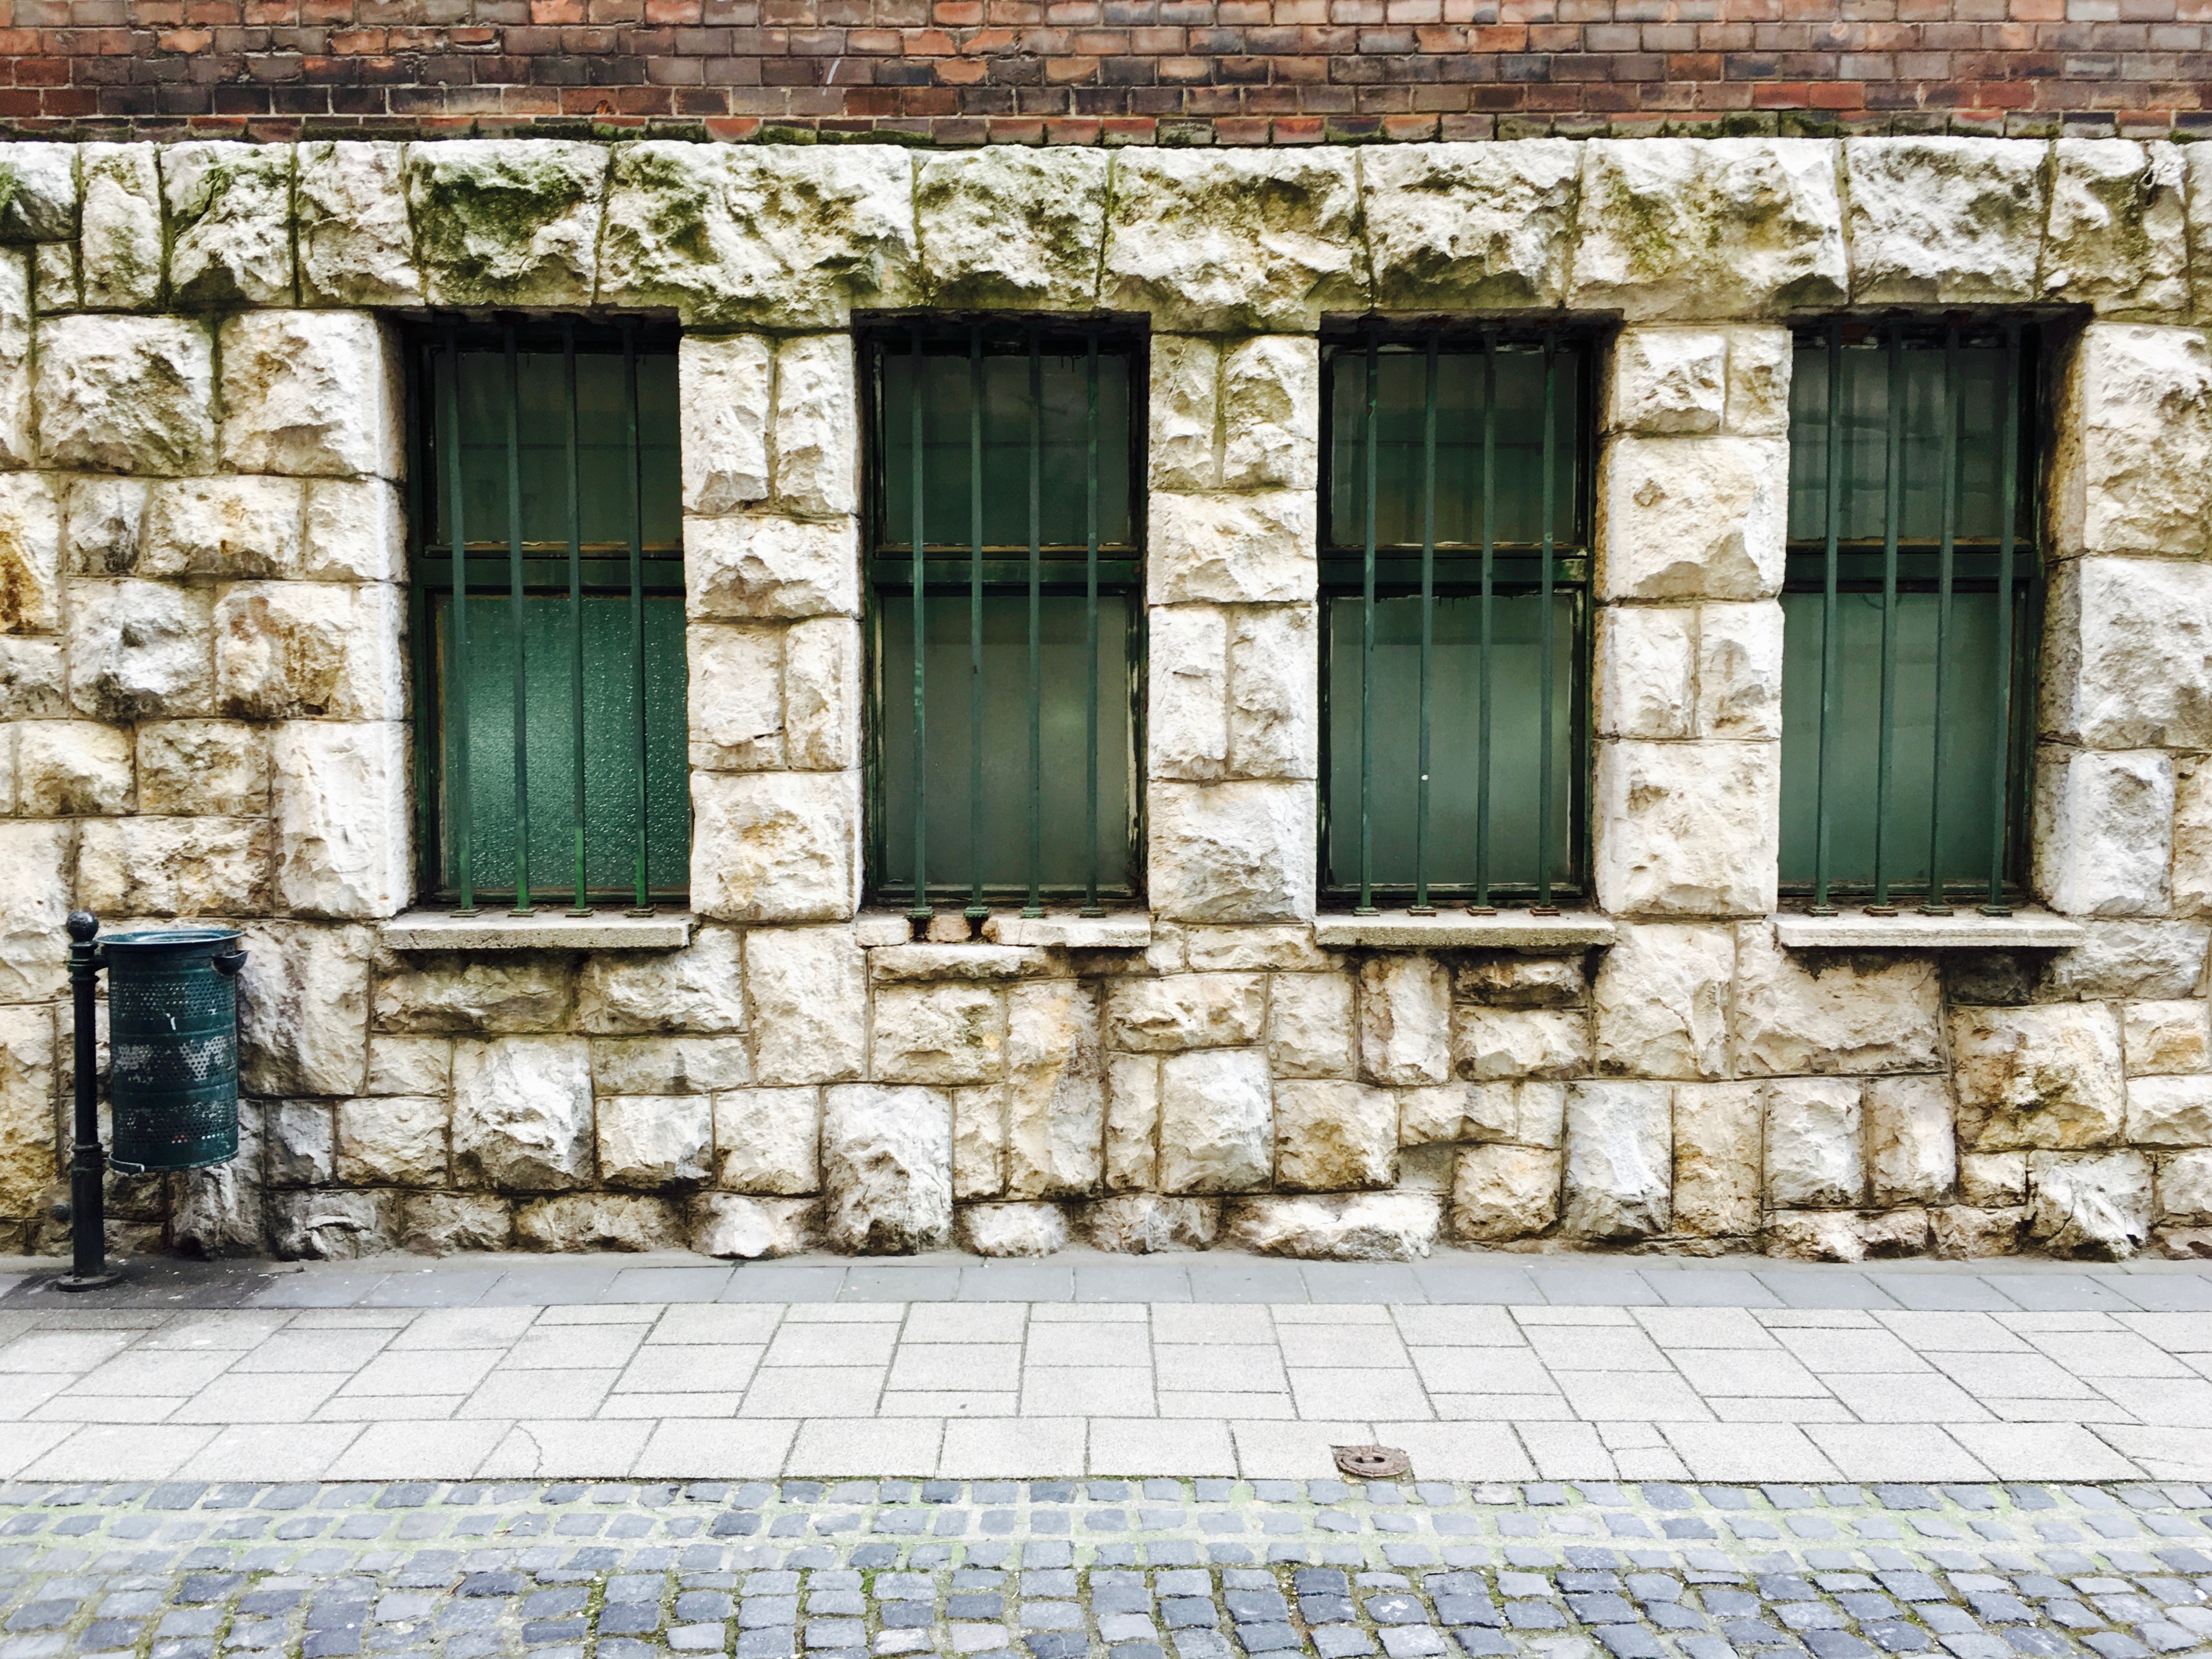
architecture, wood, street, window, wall, facade, brick, door, interior design, buildings, windows, street view, urban area